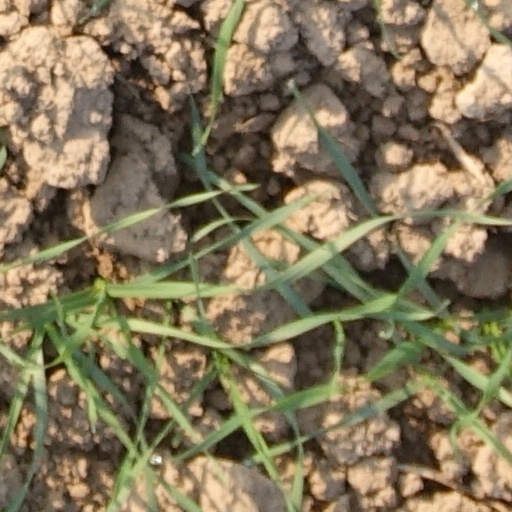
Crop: wheat